Church of St Mary, Icomb

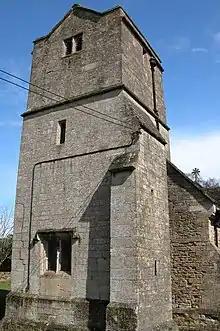

The Anglican Church of St Mary at Icomb in the Cotswold District of Gloucestershire, England, was built in the 15th century. It is a grade I listed building.